Economy of Karachi

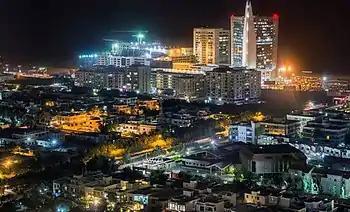
Clifton is fast becoming residential and commercial hub of Karachi

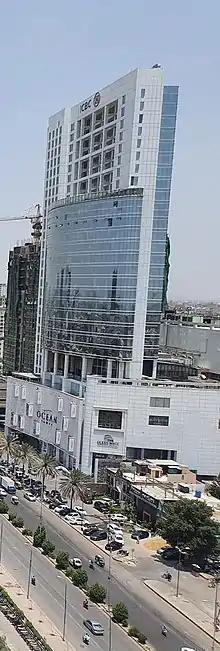
ICBC Tower in Clifton Karachi

Karachi is the financial and industrial capital of Pakistan. , Karachi has an estimated GDP (PPP) of $164 billion. The city accounts about half of the total collections of the Federal Board of Revenue, out of which, approximately half are customs duty and sales tax on imports. Karachi produces about 30 percent of value added in large-scale manufacturing, 25% of the GDP, the World Bank identified Karachi as the most business-friendly city in Pakistan. In 2010, research by the global human resources company Mercer found Karachi to be the most inexpensive city in the